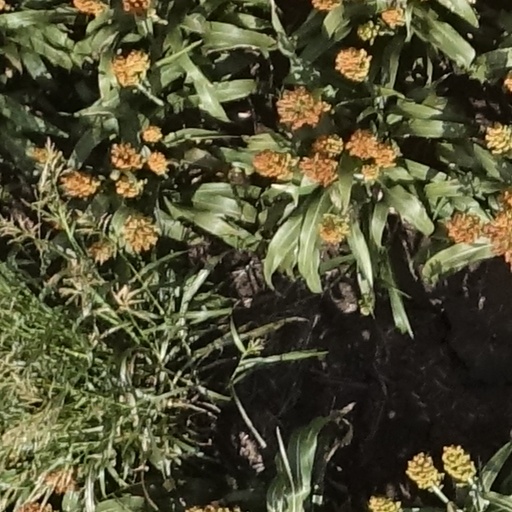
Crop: sorghum